Anthony Weldon

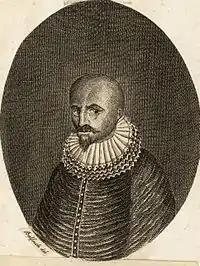
Sir Anthony Weldon

Sir Anthony Weldon (1583–1648) was an English 17th-century courtier and politician. He is also the purported author of "The Court and Character of King James I", although this attribution has been challenged.